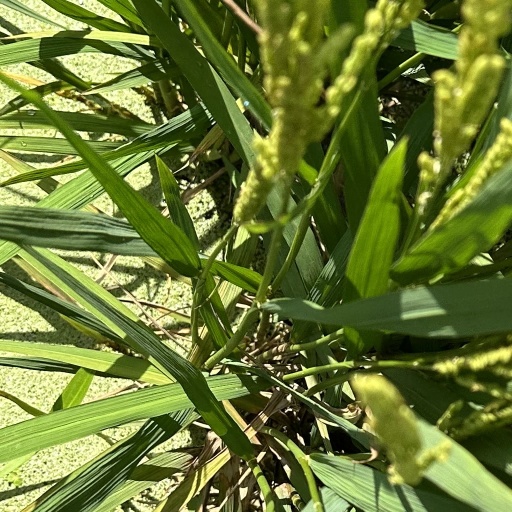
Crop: rice